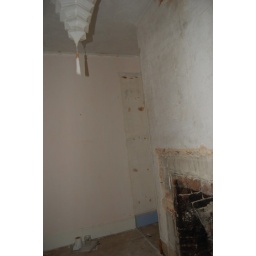
bath will be along back wall and in alcove. Loo cistern will be in old chimney.